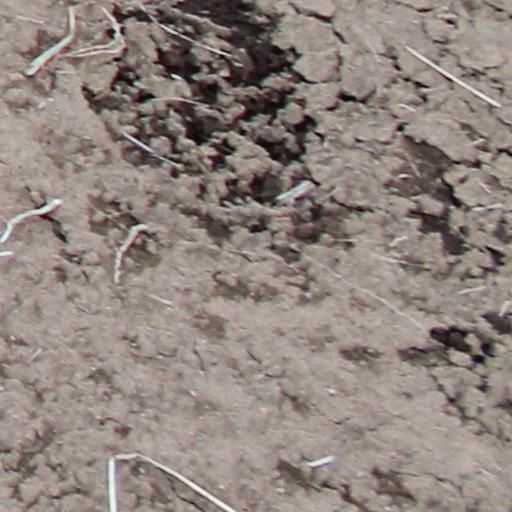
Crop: wheat